Corruption in Myanmar

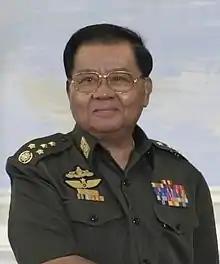
Former Burmese Head of State Senior General Than Shwe

Myanmar spent five decades under military rule. This period ended in 2011, when a semi-civilian government took power and sought to regenerate the economy and draw foreign investment. Among its objectives was the reduction of endemic corruption. As of May 2014, however, those reforms were viewed as having had a minimal effect on corruption.